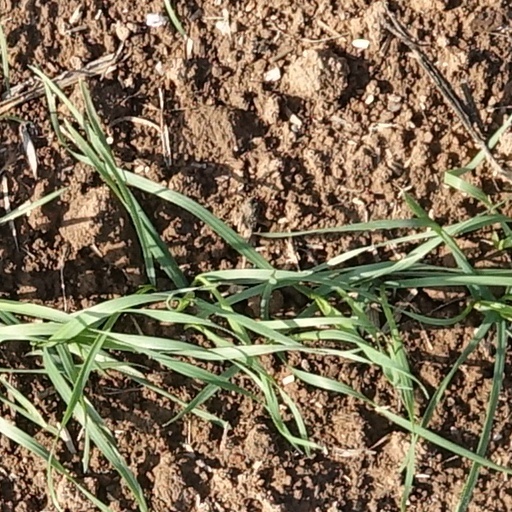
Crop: wheat